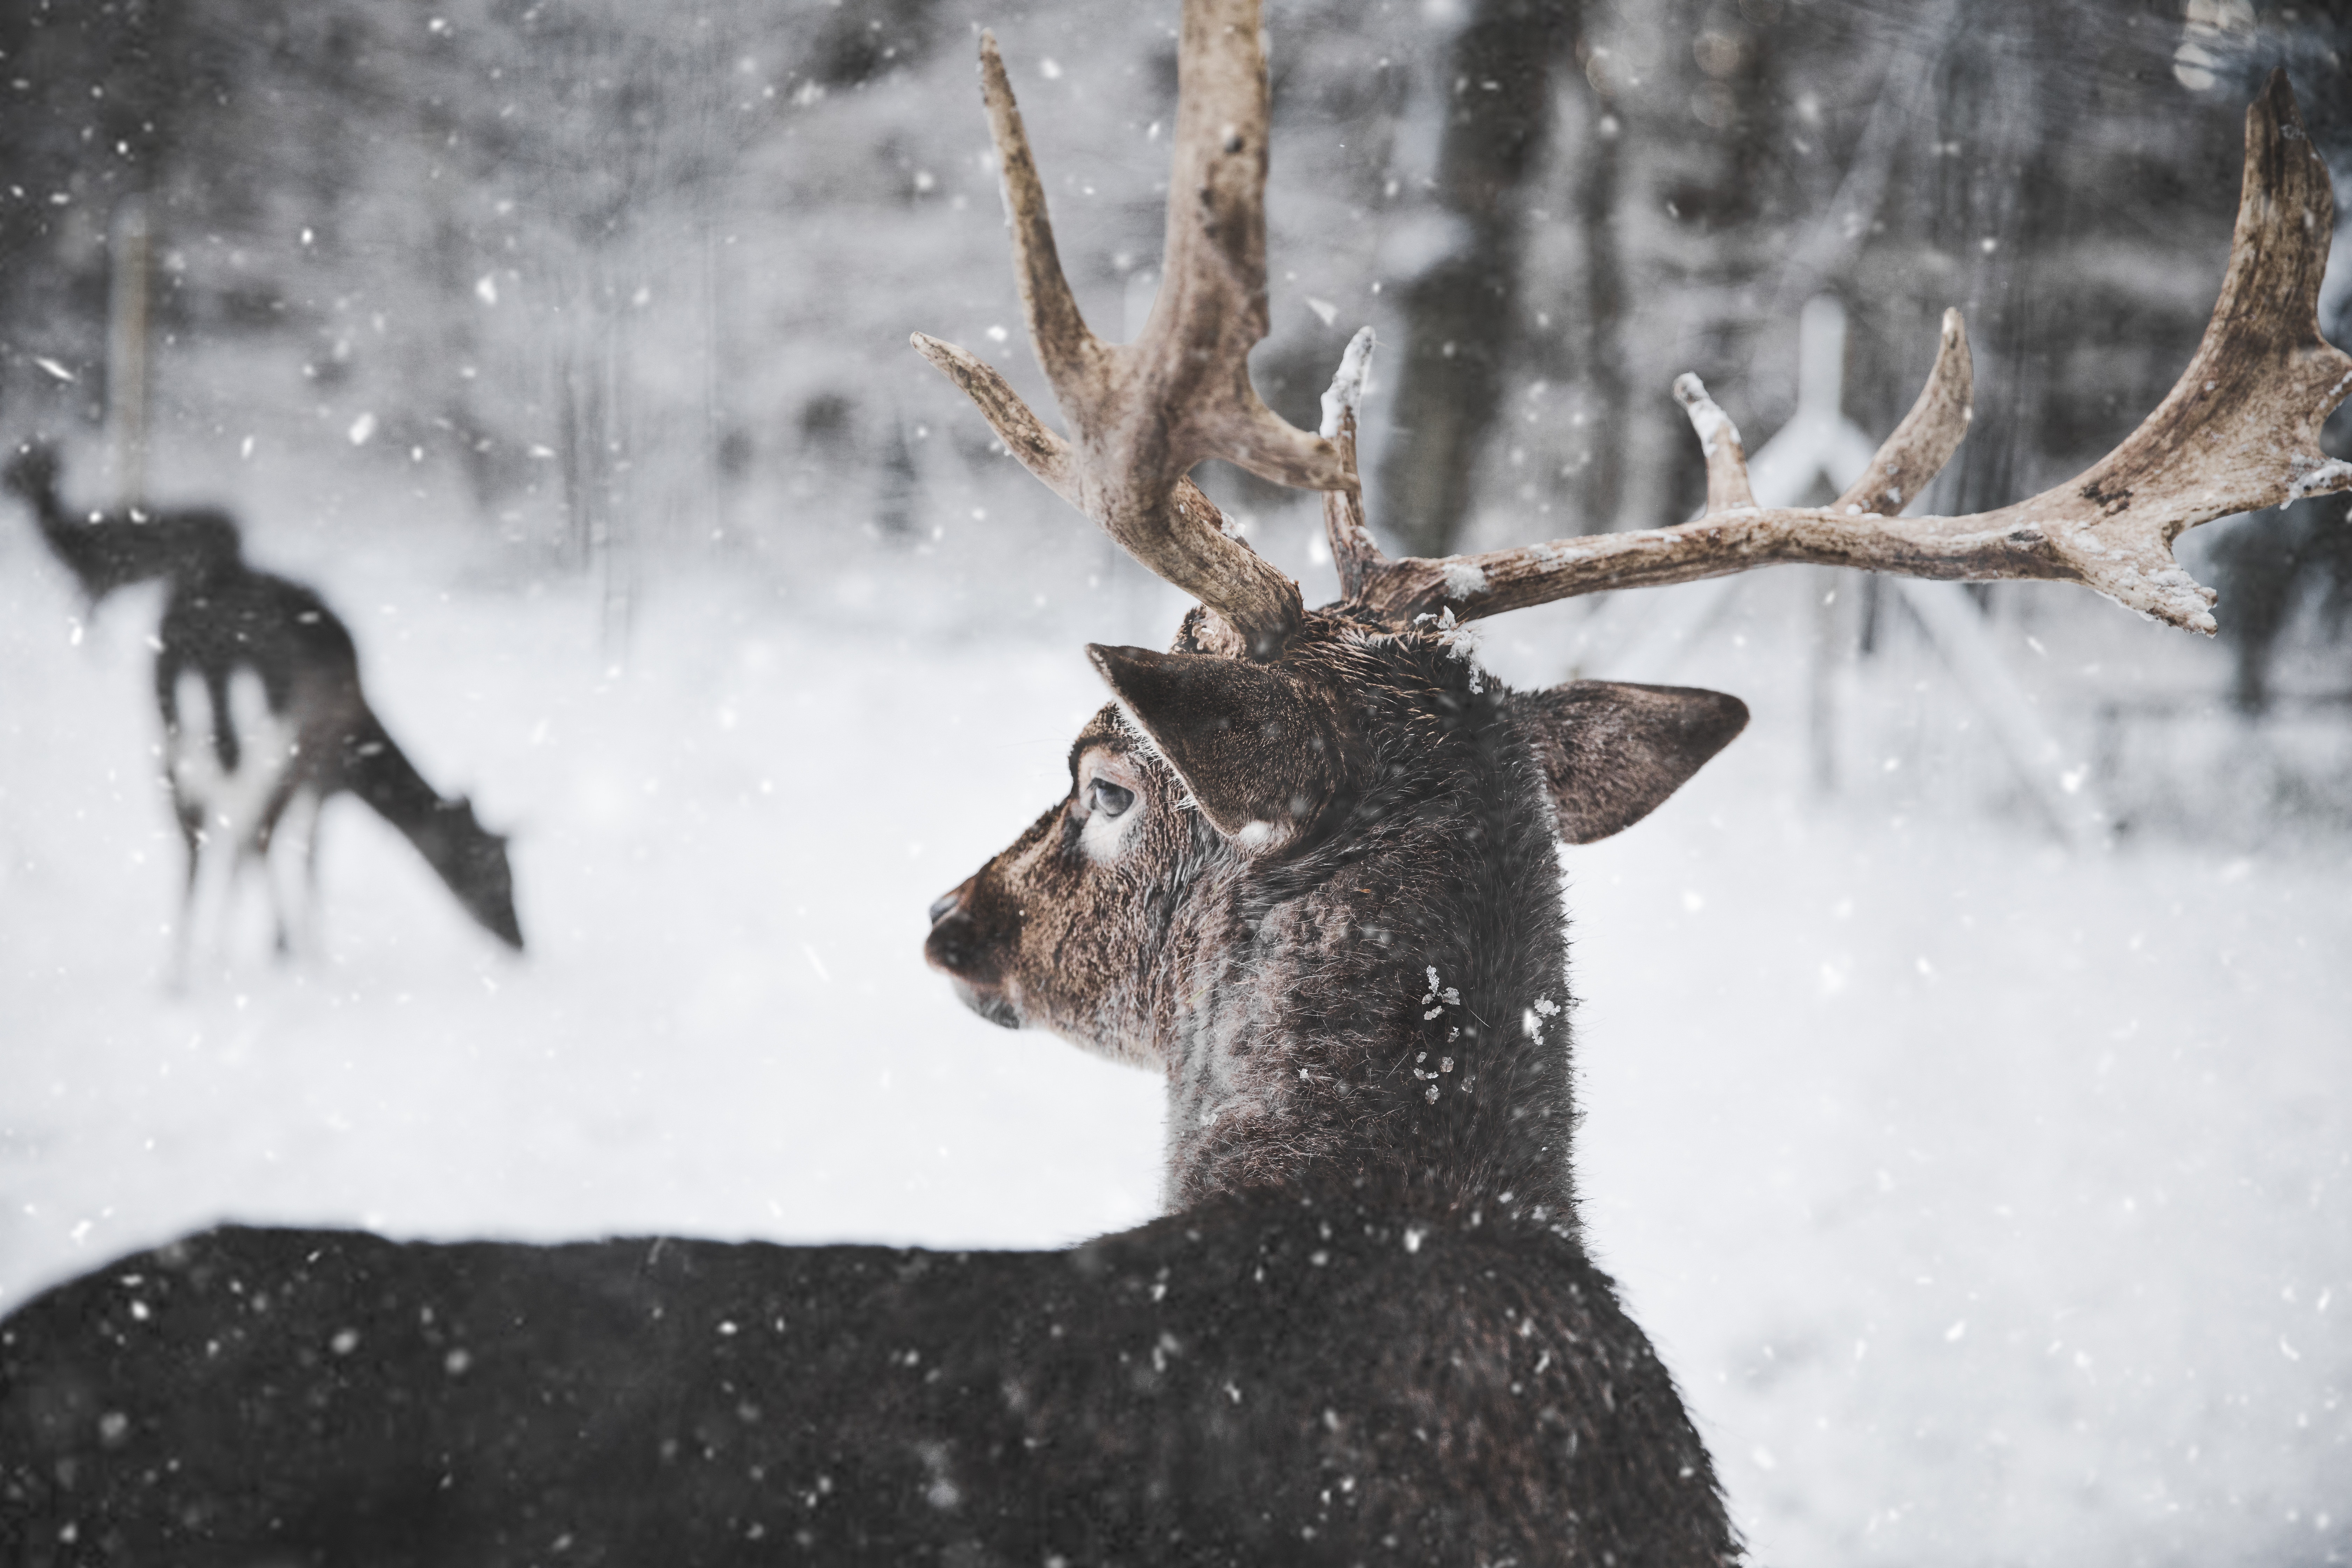
snow, winter, wildlife, deer, atmospheric phenomenon, roe deer, snapshot, freezing, antler, blizzard, reindeer, white tailed deer, tree, black and white, snout, winter storm, branch, monochrome photography, frost, musk deer, photography, fawn, plant, fur, monochrome